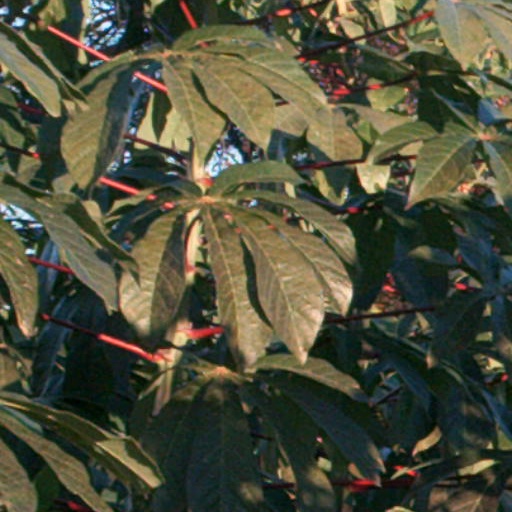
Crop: cassava